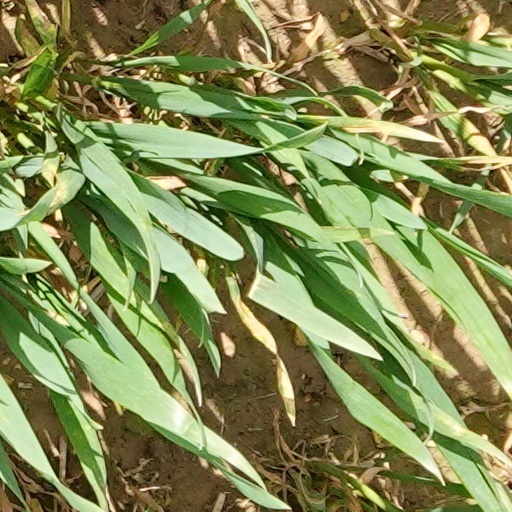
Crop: wheat